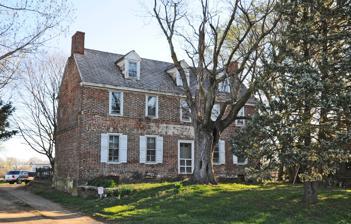
Building: Hill Island Farm
Country: United States of America
Year built: 1790
Historic house in Delaware, United States United States historic place Hill Island Farm U.S. National Register of Historic Places Show map of Delaware Show map of the United States Location 3379 Harris Rd., Townsend, Delaware Coordinates 39°26′03″N 75°40′02″W / 39.434291°N 75.667190°W / 39.434291; -75.667190 Area 4 acres (1.6 ha) Built c. 1790 ( 1790 ) Architectural style Federal MPS Dwellings of the Rural Elite in Central Delaware MPS NRHP reference No. 92001139 Added to NRHP September 11, 1992 Hill Island Farm , also known as Noxontown Farm, is a historic home located in Townsend , New Castle County, Delaware .  It was built about 1790, and is a 2 + 1 ⁄ 2 -story, five-bay brick dwelling with interior brick chimneys at both gable ends. It has a gable roof with dormers.  The house measures approximately 48 feet by 19 feet and has a center passage plan . It is in the Federal style. It was listed on the National Register of Historic Places in 1992. References